Whidbey Island

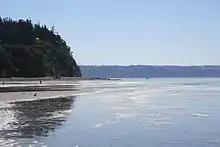
Cultus Bay at Low Tide

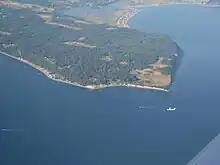
Double Bluff, with Useless Bay to the South (right) and Mutiny Bay to the North (left)

Whidbey Island (historical spellings Whidby, Whitbey, or Whitby) is the largest of the islands composing Island County, Washington, in the United States, and the largest island in Washington state. Whidbey is about north of Seattle, and is separated from the Olympic Peninsula in the southwest by the Admiralty Inlet. The island forms the northern boundary of Puget Sound. It is home to Naval Air Station Whidbey Island. The state parks and natural forests are home to numerous old growth trees.